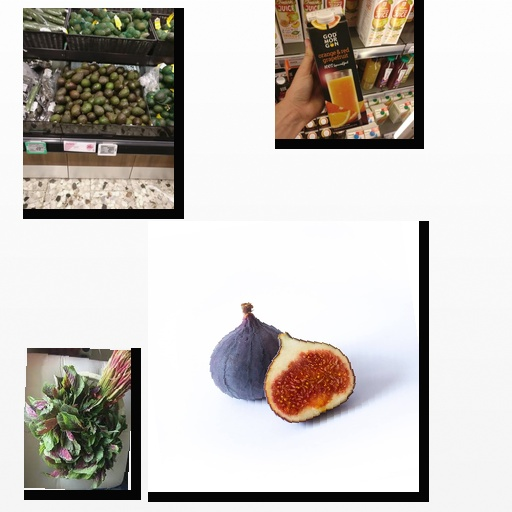
Food items: orange_red_grapefruit_juice, avocado, amaranth, fig